Augustin Ehrensvärd

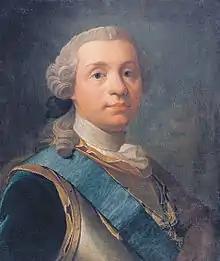
"Portrait of Augustin Ehrensvärd", by Olof Arenius

Field Marshal count Augustin Ehrensvärd (25 September 1710 – 4 October 1772) was a Swedish military officer, military architect, artist, creator of the Suomenlinna (Sveaborg) fortress, Svartholm fortress and the Swedish archipelago fleet. He was born in Fullerö Castle, Barkarö and died in the village of Saris, Mynämäki.